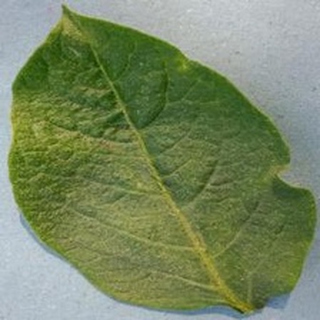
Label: healthy_potato